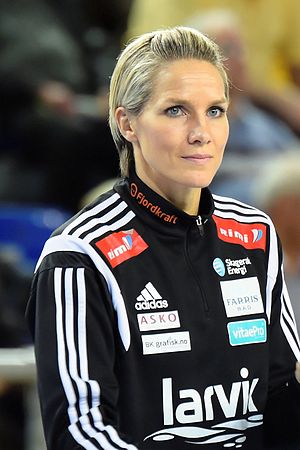
Gro Hammerseng-Edin
Gro Hammerseng-Edin er en tidligere norsk håndboldspiller, der sidst spillede for Larvik HK og tidligere spillede for det norske landshold. Hun afsluttede sin aktive karriere i sommeren 2017.